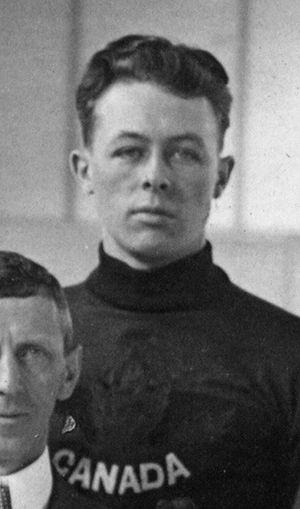
Konrad Johannesson est un joueur canadien de hockey sur glace qui évolue au poste de défenseur.